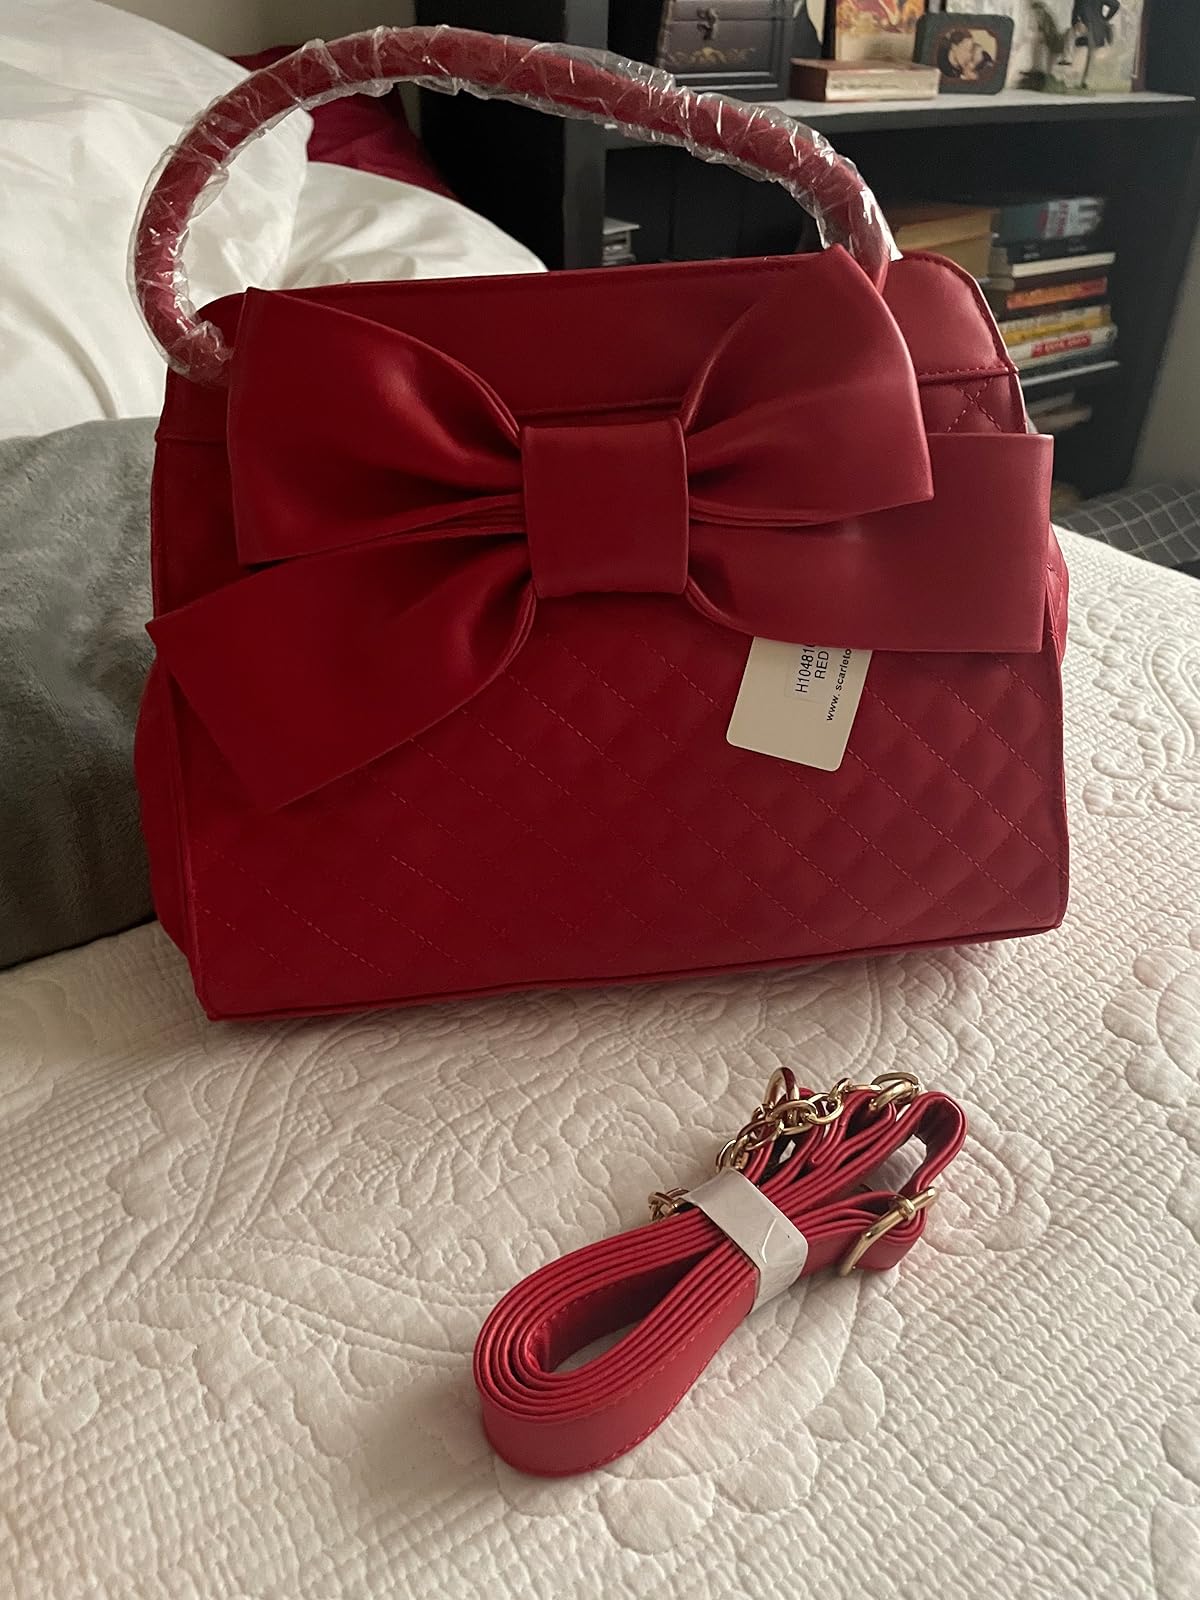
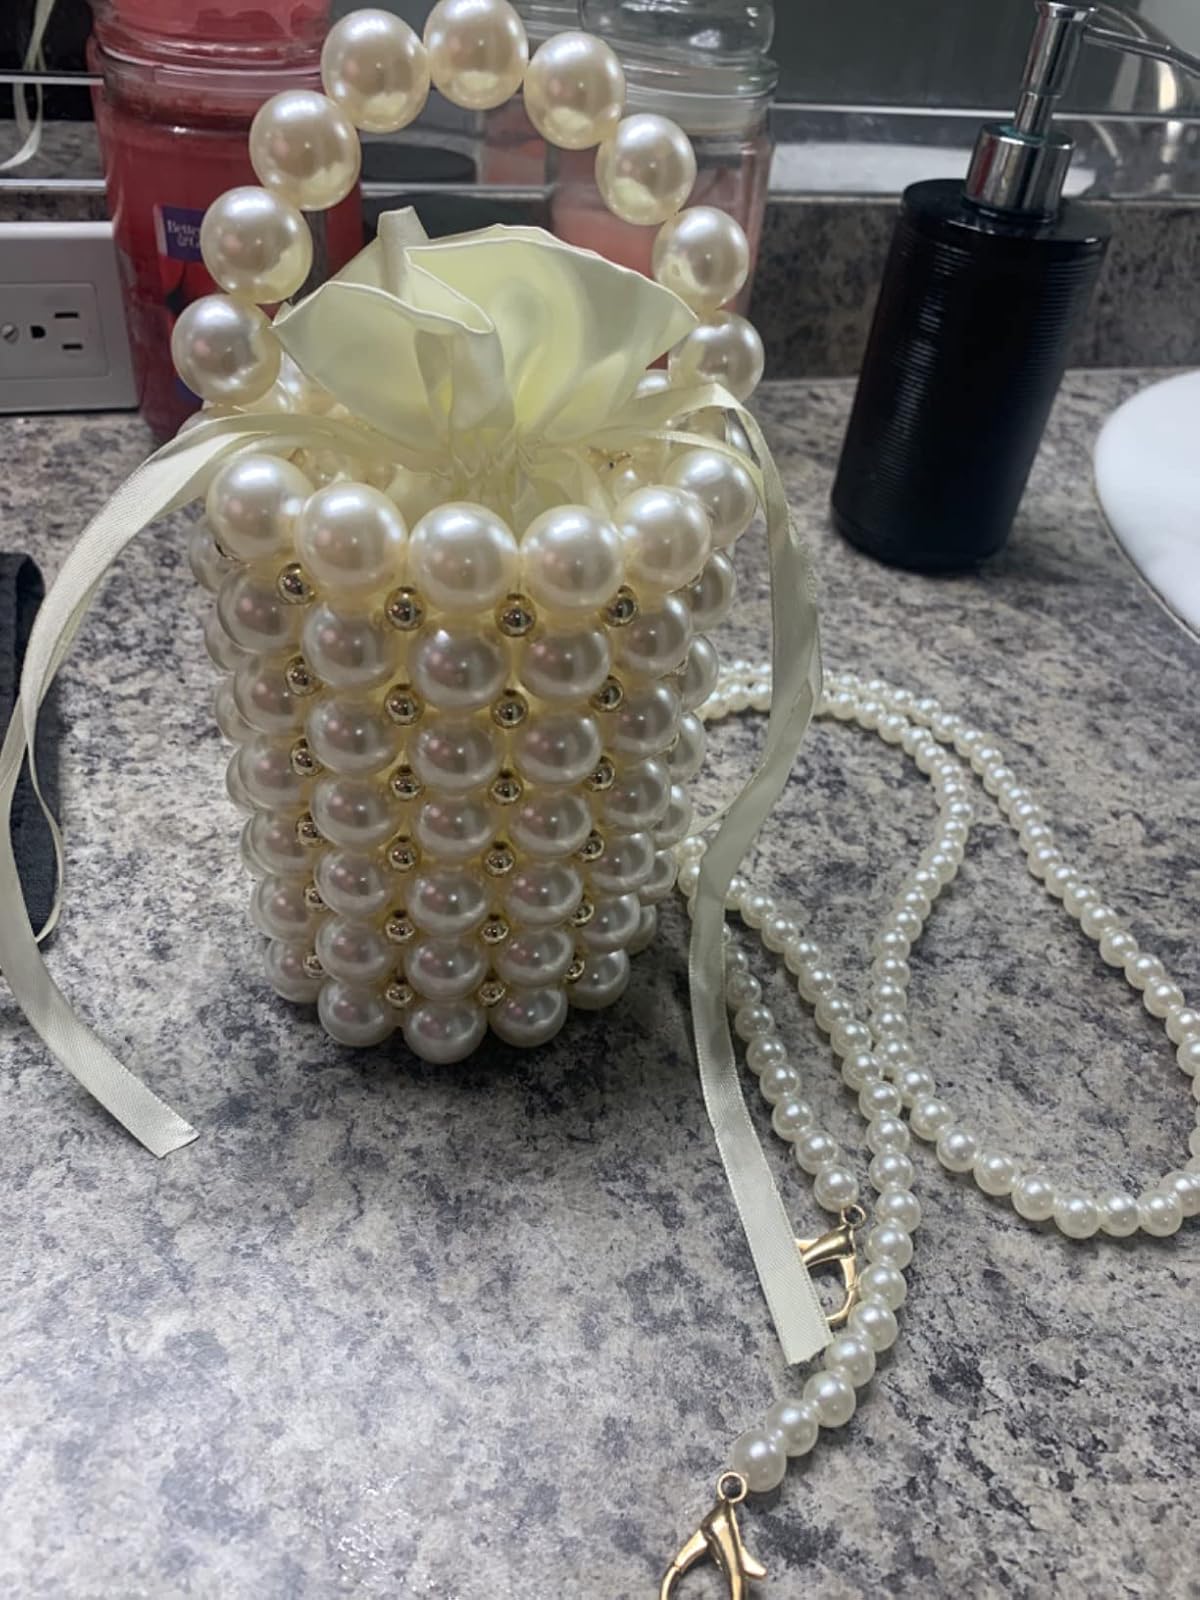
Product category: accessories_handbag
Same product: no